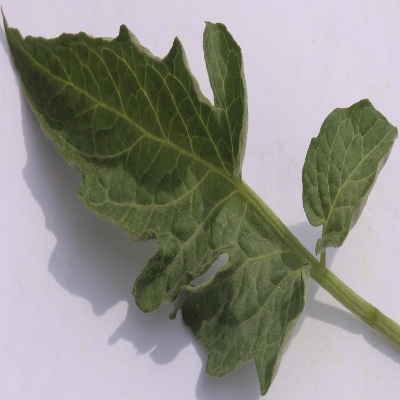
Crop: Tomato
Condition: leaf curl